Phil Cooke

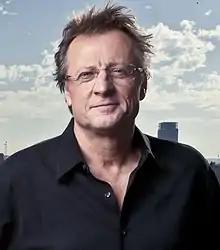

Phil Cooke (born August 31, 1954) is an American writer, television producer, and media consultant based in Burbank, California, as well as a critic and commentator on contemporary American and American-influenced Christian culture. He is an evangelical Christian and, as Scott McClellan of "Collide Magazine" wrote, "At times, Cooke may appear to be Christian media's biggest critic but, as he is quick to point out, he criticizes because he loves."